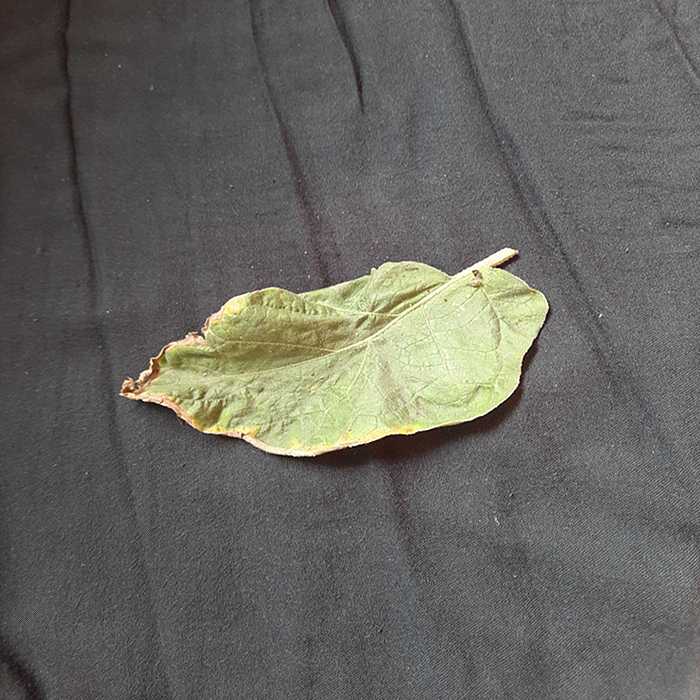
Plant: Eggplant
Label: Eggplant begomovirus